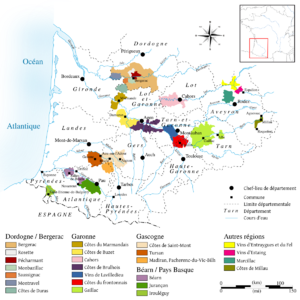
Les vignobles du Sud-Ouest
La viticulture en France trouve ses sources à l'époque de la colonisation grecque. La France étant l'un des pays de l'héritage latin, le vin fait partie intégrante de sa culture. La façon dont la culture française s'est investie dans l'élaboration de ses vins lui a même valu la réputation internationale d'être « le pays du vin ».
Le vignoble du Sud-Ouest est la quatrième région viticole de France, constituée du bassin viticole du Sud-Ouest et de la partie périgourdine du bassin viticole de l'Aquitaine, sur 13 départements de l'Aveyron au Pays basque, entre Massif central et Pyrénées, avec deux vignobles en terrasses à ses extrémités. Il couvre donc une partie de la région Occitanie et une partie de la région Nouvelle-Aquitaine. Toulouse en est la capitale. Les chemins de Saint-Jacques-de-Compostelle, la Garonne et le canal du Midi sont des éléments structurants et identitaires depuis longtemps, du vignoble du Sud-Ouest.